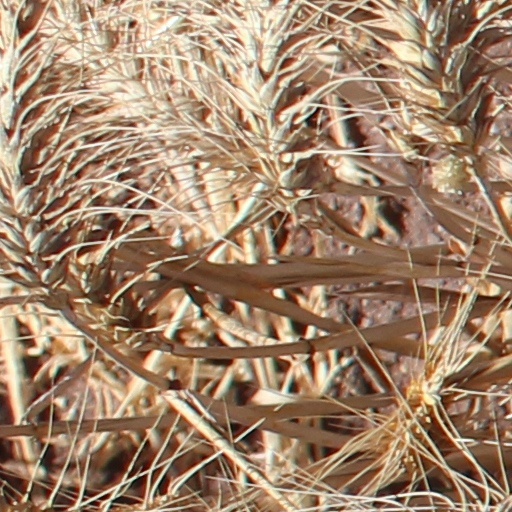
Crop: wheat